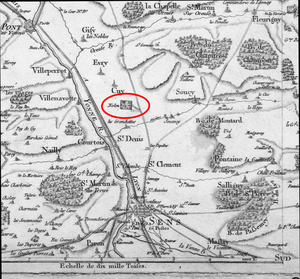
Localisation de Noslon sur carte de Cassini.
Noslon ou le château de Noslon est l'ancienne maison de plaisance des archevêques de Sens. Située à quelques kilomètres au nord de la ville, cette résidence seigneuriale se trouve sur la commune de Cuy.